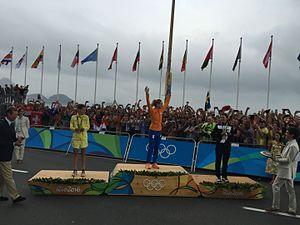
Emma Johansson, née le 23 septembre 1983 à Sollefteå, est une coureuse cycliste suédoise membre de l'équipe Wiggle High5. Elle a remporté la médaille d'argent de la course en ligne des Jeux olympiques de Pékin en 2008 et de Rio en 2016. Elle a également remporté hui fois le championnat de Suède du contre-la-montre et six fois celui sur route. C'est une coureuse très régulière, qui a fini à la première place du classement UCI 2013 et cinq fois sur le podium final de la Coupe du monde.
La course en ligne féminine de cyclisme sur route, épreuve de cyclisme des Jeux olympiques d'été de 2016, a lieu le 7 août 2016 à Rio de Janeiro sur 141 kilomètres. L'arrivée et le départ sont situés au Fort de Copacabana.